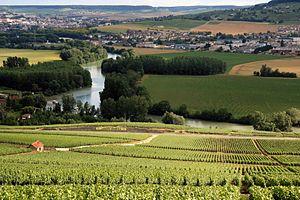
Le parc naturel régional de la Montagne de Reims est un parc naturel régional français situé dans l'Ouest du département de la Marne, en région Grand Est, dans le quart Nord-Est de la France. Datant de 1976, il est le second parc naturel créé au sein de la région Champagne-Ardenne, après celui de la forêt d'Orient.
Le vin blanc est un vin produit par la fermentation alcoolique du moût des raisins à pulpe non colorée et à pellicule blanche ou noire. Il est traité de façon à conserver une couleur jaune transparente au produit final. La grande variété des vins blancs provient de la grande quantité de cépages, des modes de vinification, mais aussi du taux de sucre résiduel.